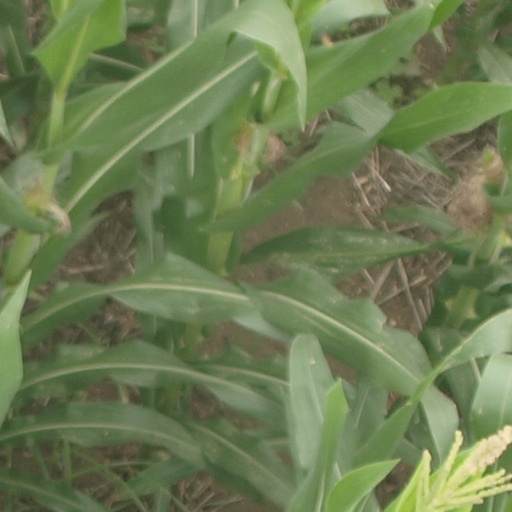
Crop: maize; corn